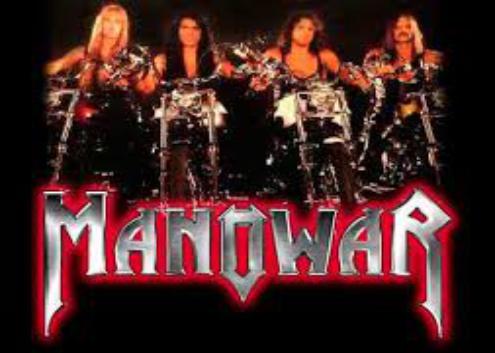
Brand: Man O' War
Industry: Clothes